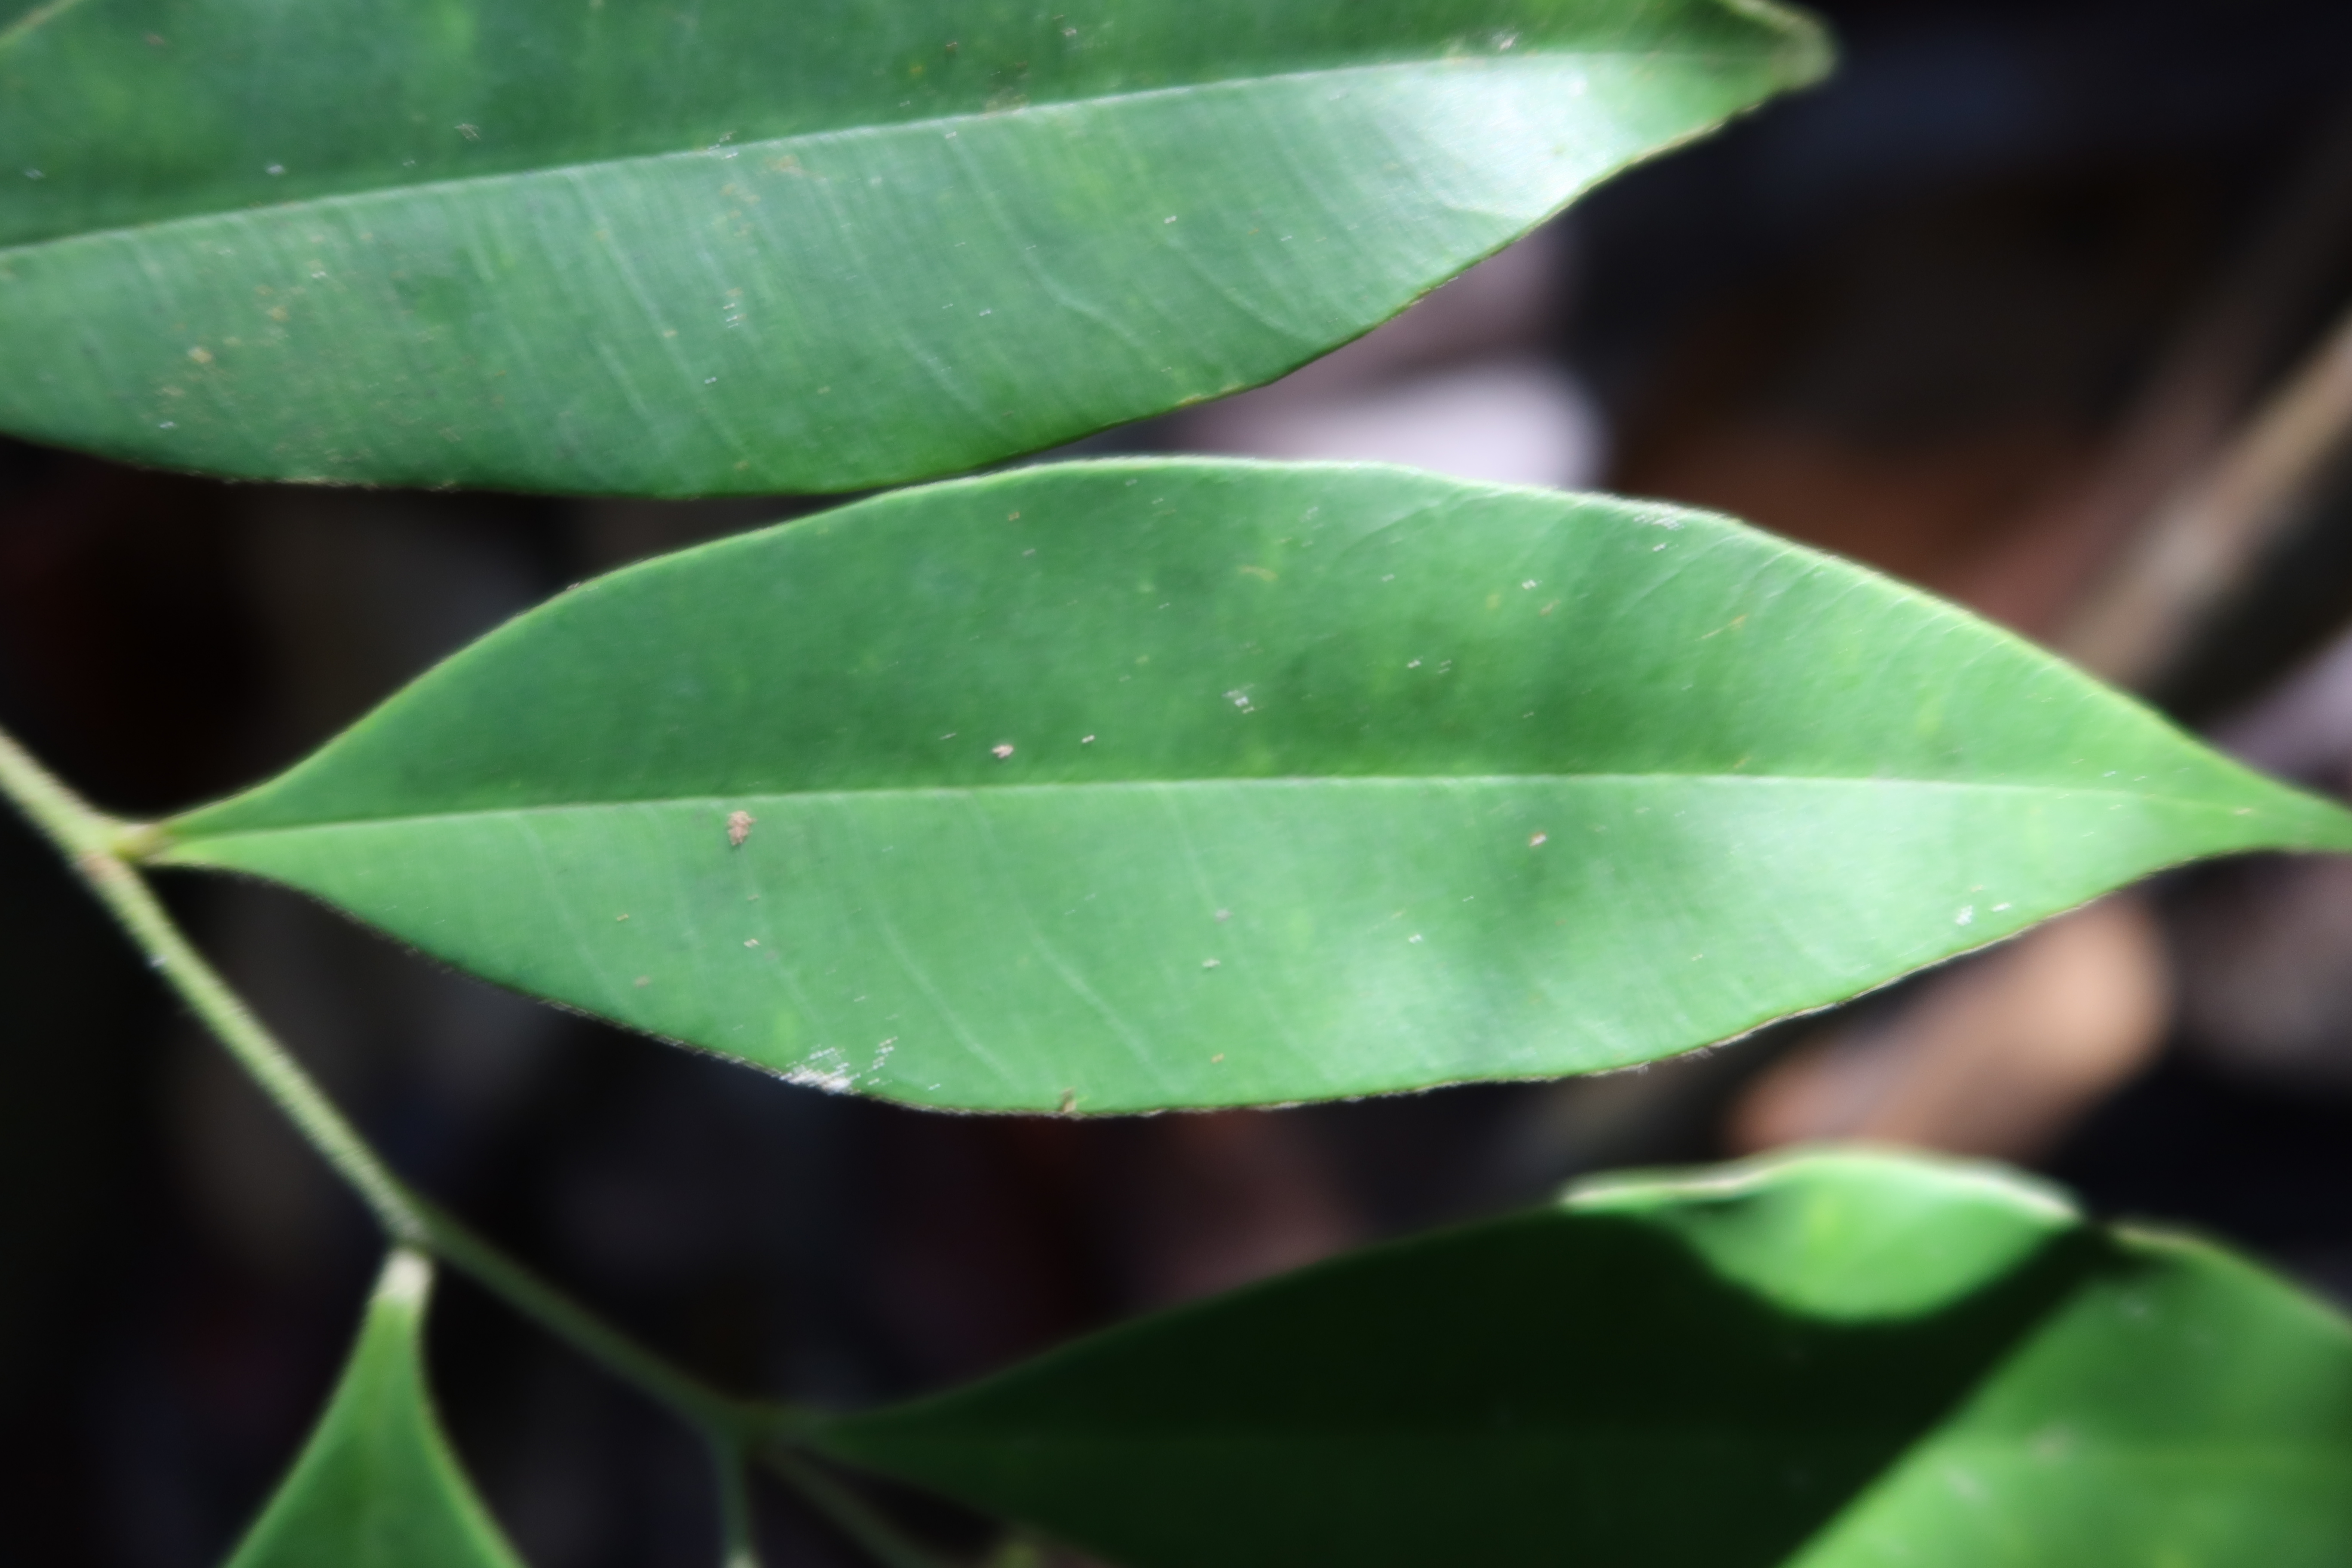
Label: Powdery mildew